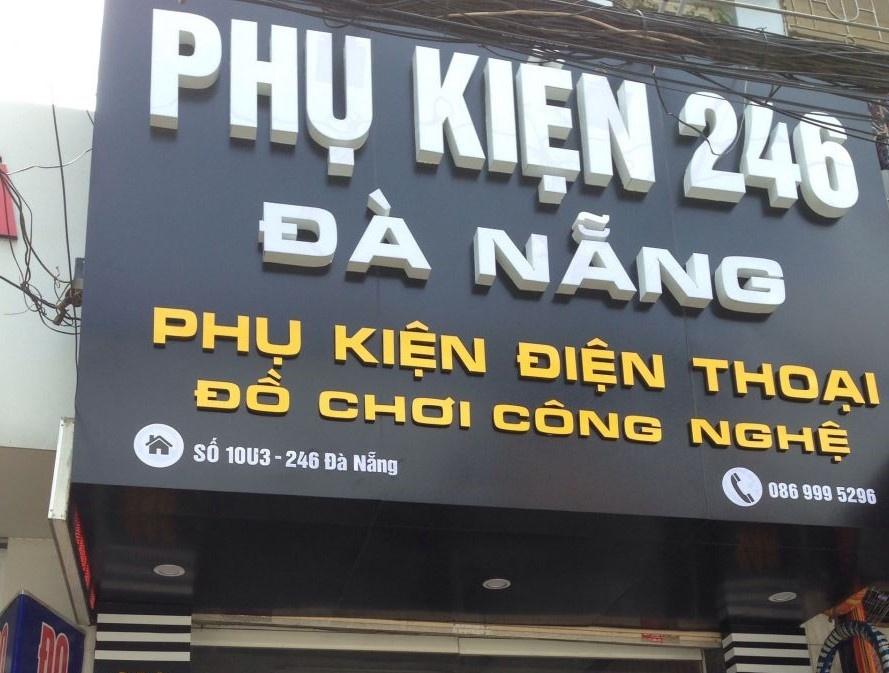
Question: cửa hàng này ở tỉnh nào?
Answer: ở tỉnh đà nẵng